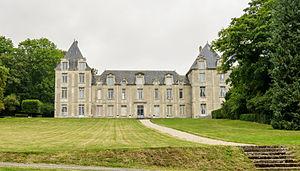
Château de Villers-en-Arthies (Val-d'Oise, France) This building is inscrit au titre des Monuments Historiques. It is indexed in the Base Mérimée, a database of architectural heritage maintained by the French Ministry of Culture,
L’affaire Cahouët est une escroquerie qui impliqua en 1777 la reine Marie-Antoinette.